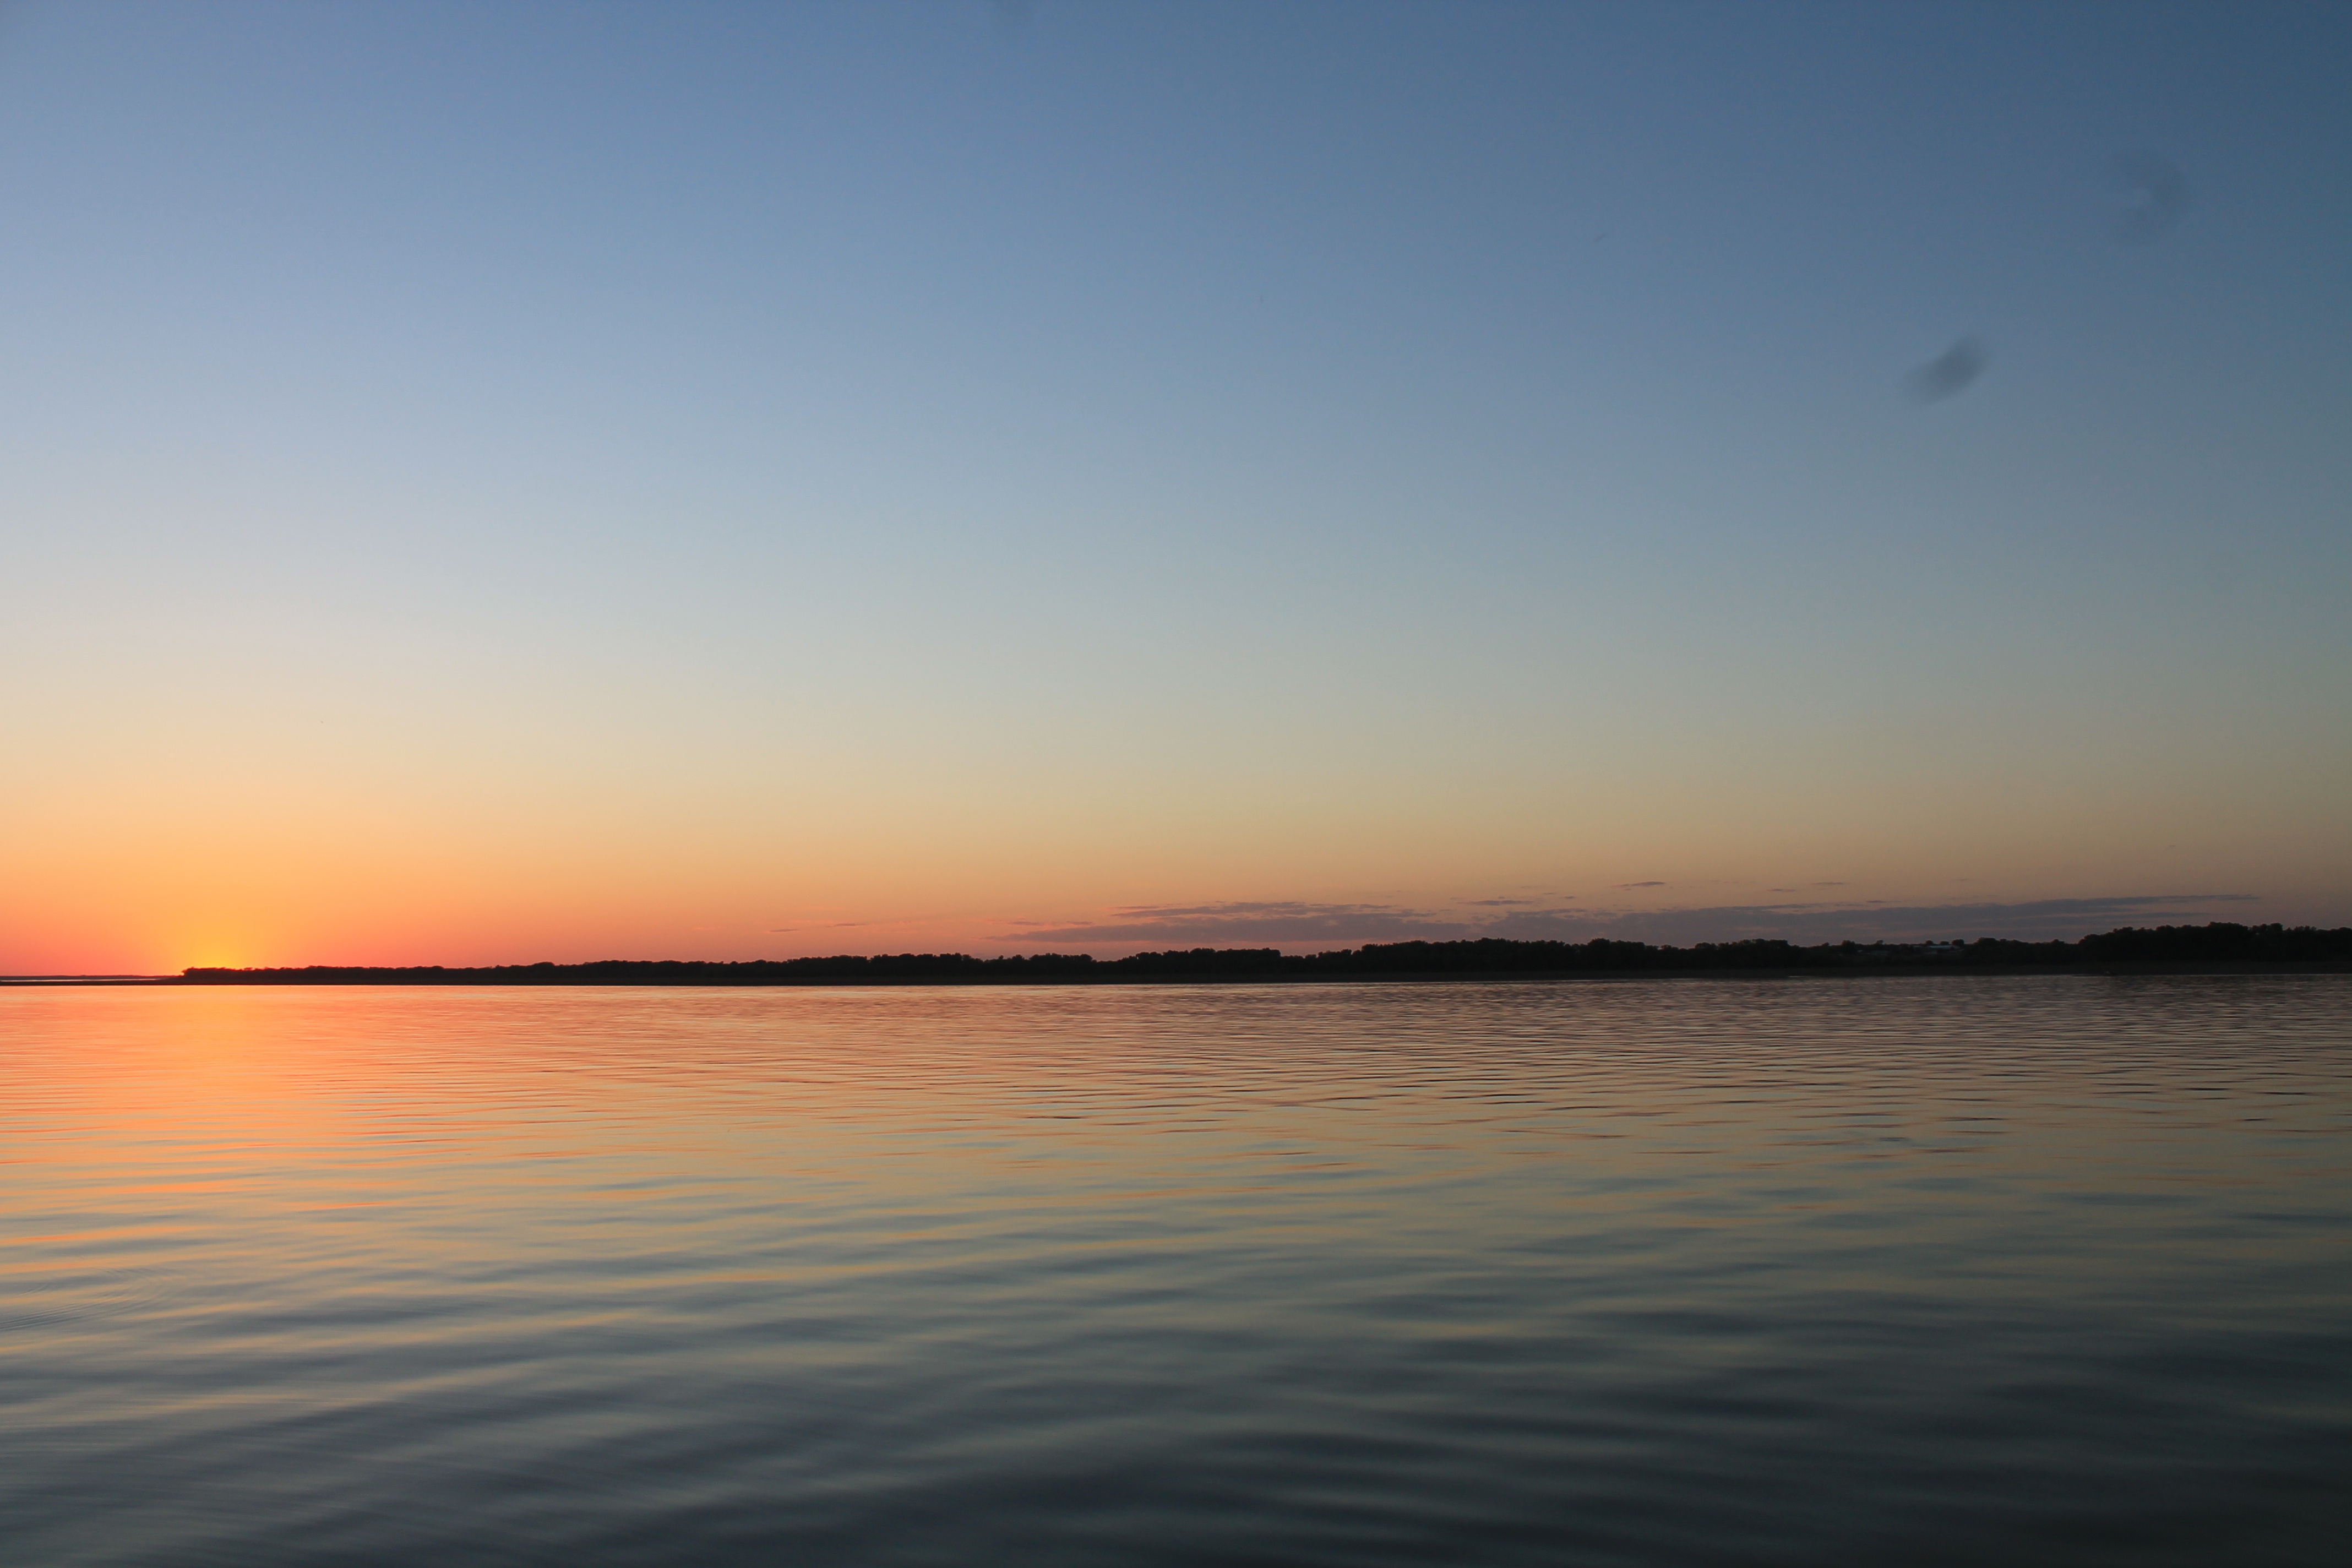
beach, sea, coast, water, nature, ocean, horizon, sun, sunrise, sunset, sunlight, morning, shore, wave, lake, dawn, dusk, evening, twilight, orange, bay, blue, body of water, outdoors, nebraska, afterglow, wind wave